Which point is corresponding to the reference point?
Reference image:
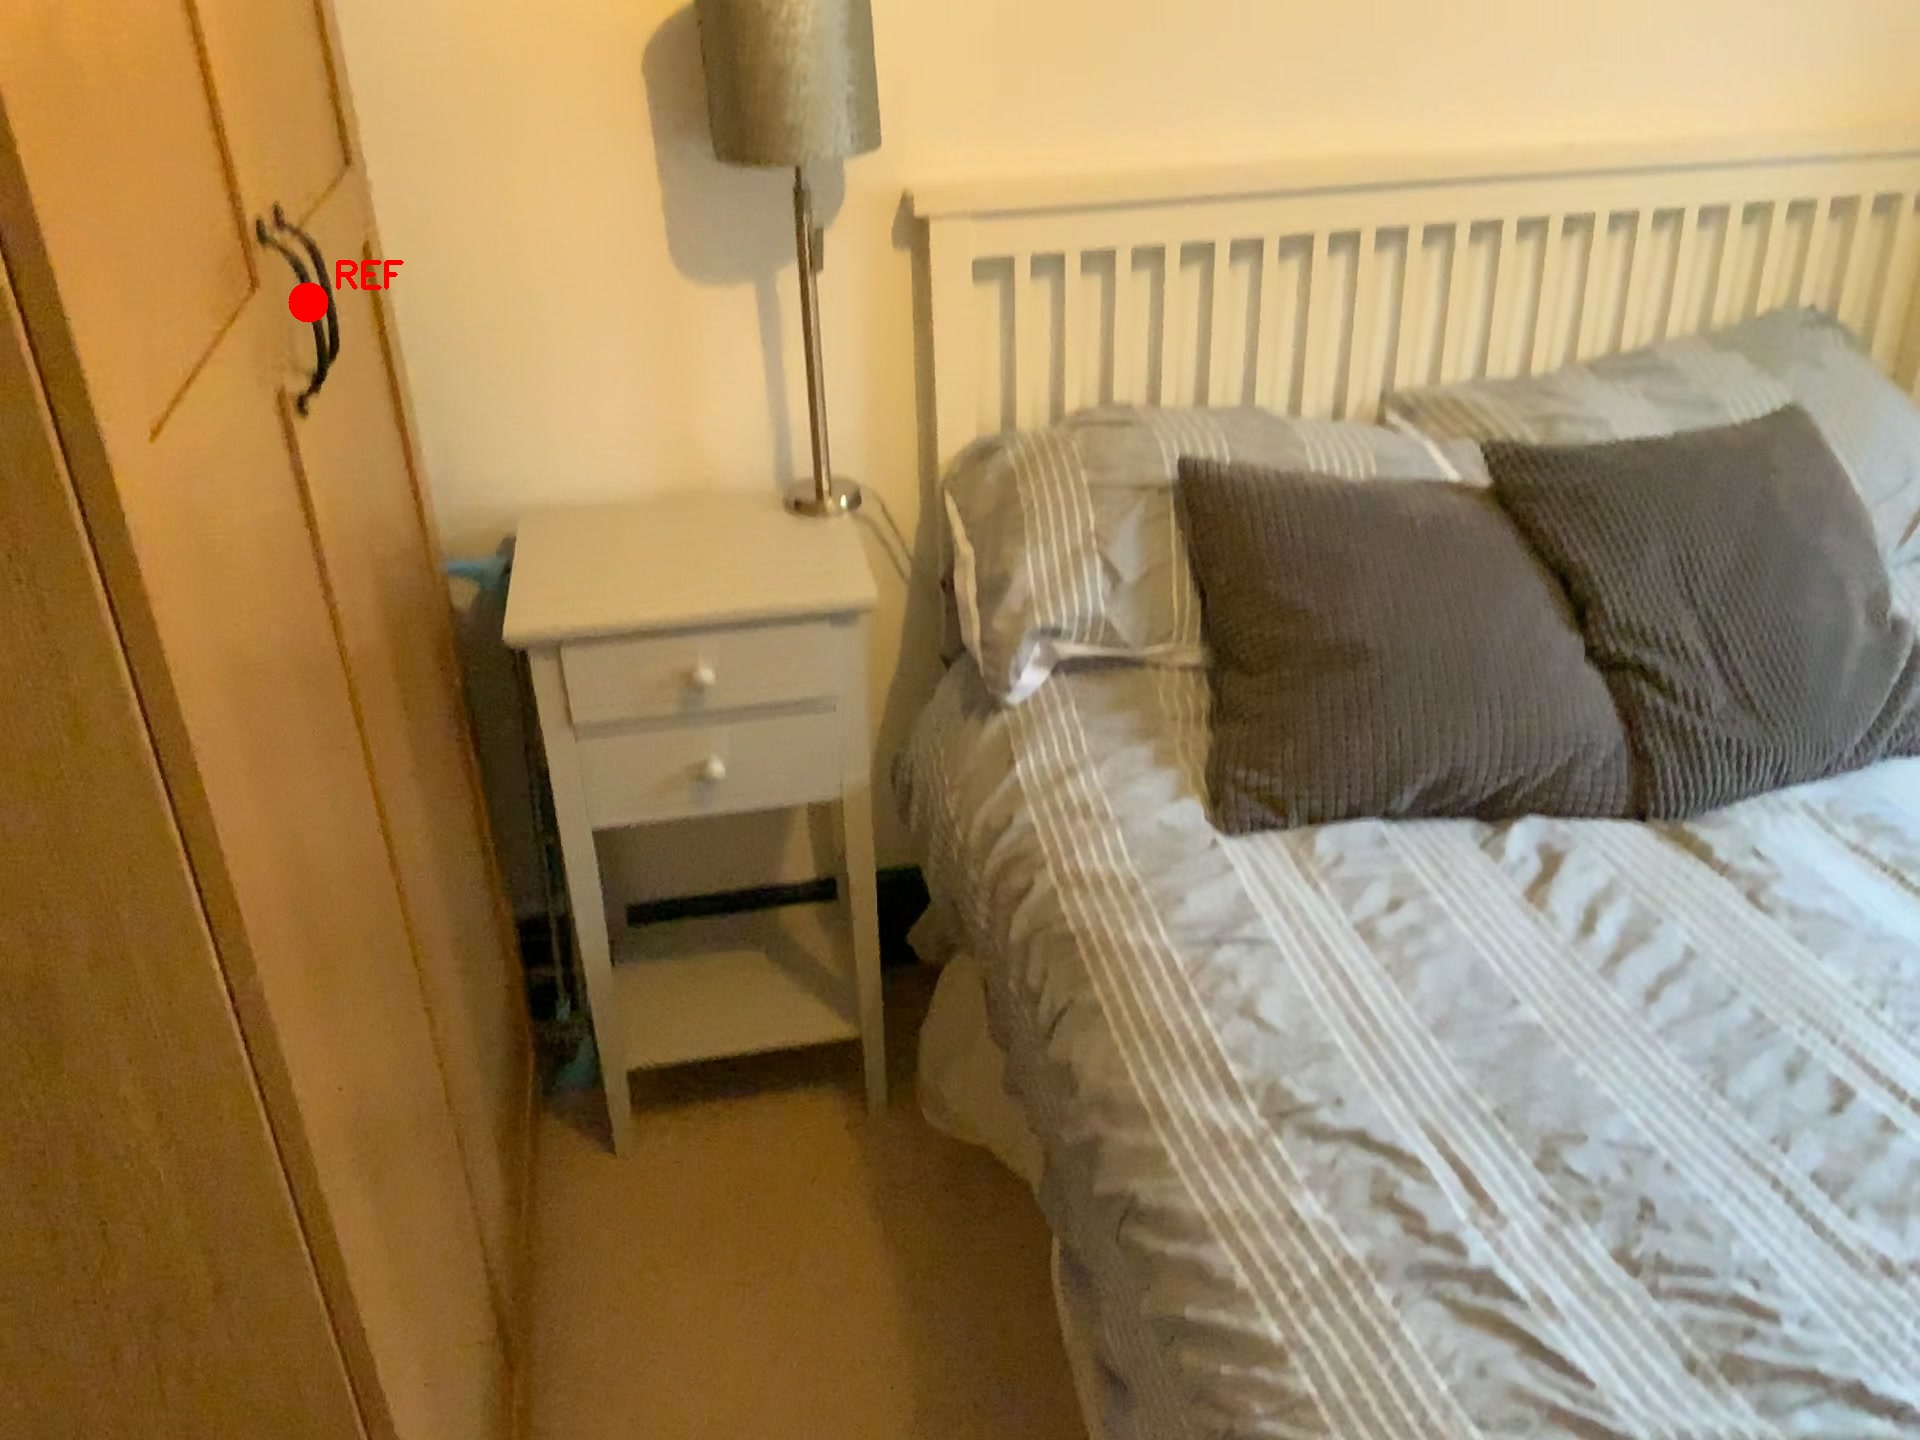
Option image:
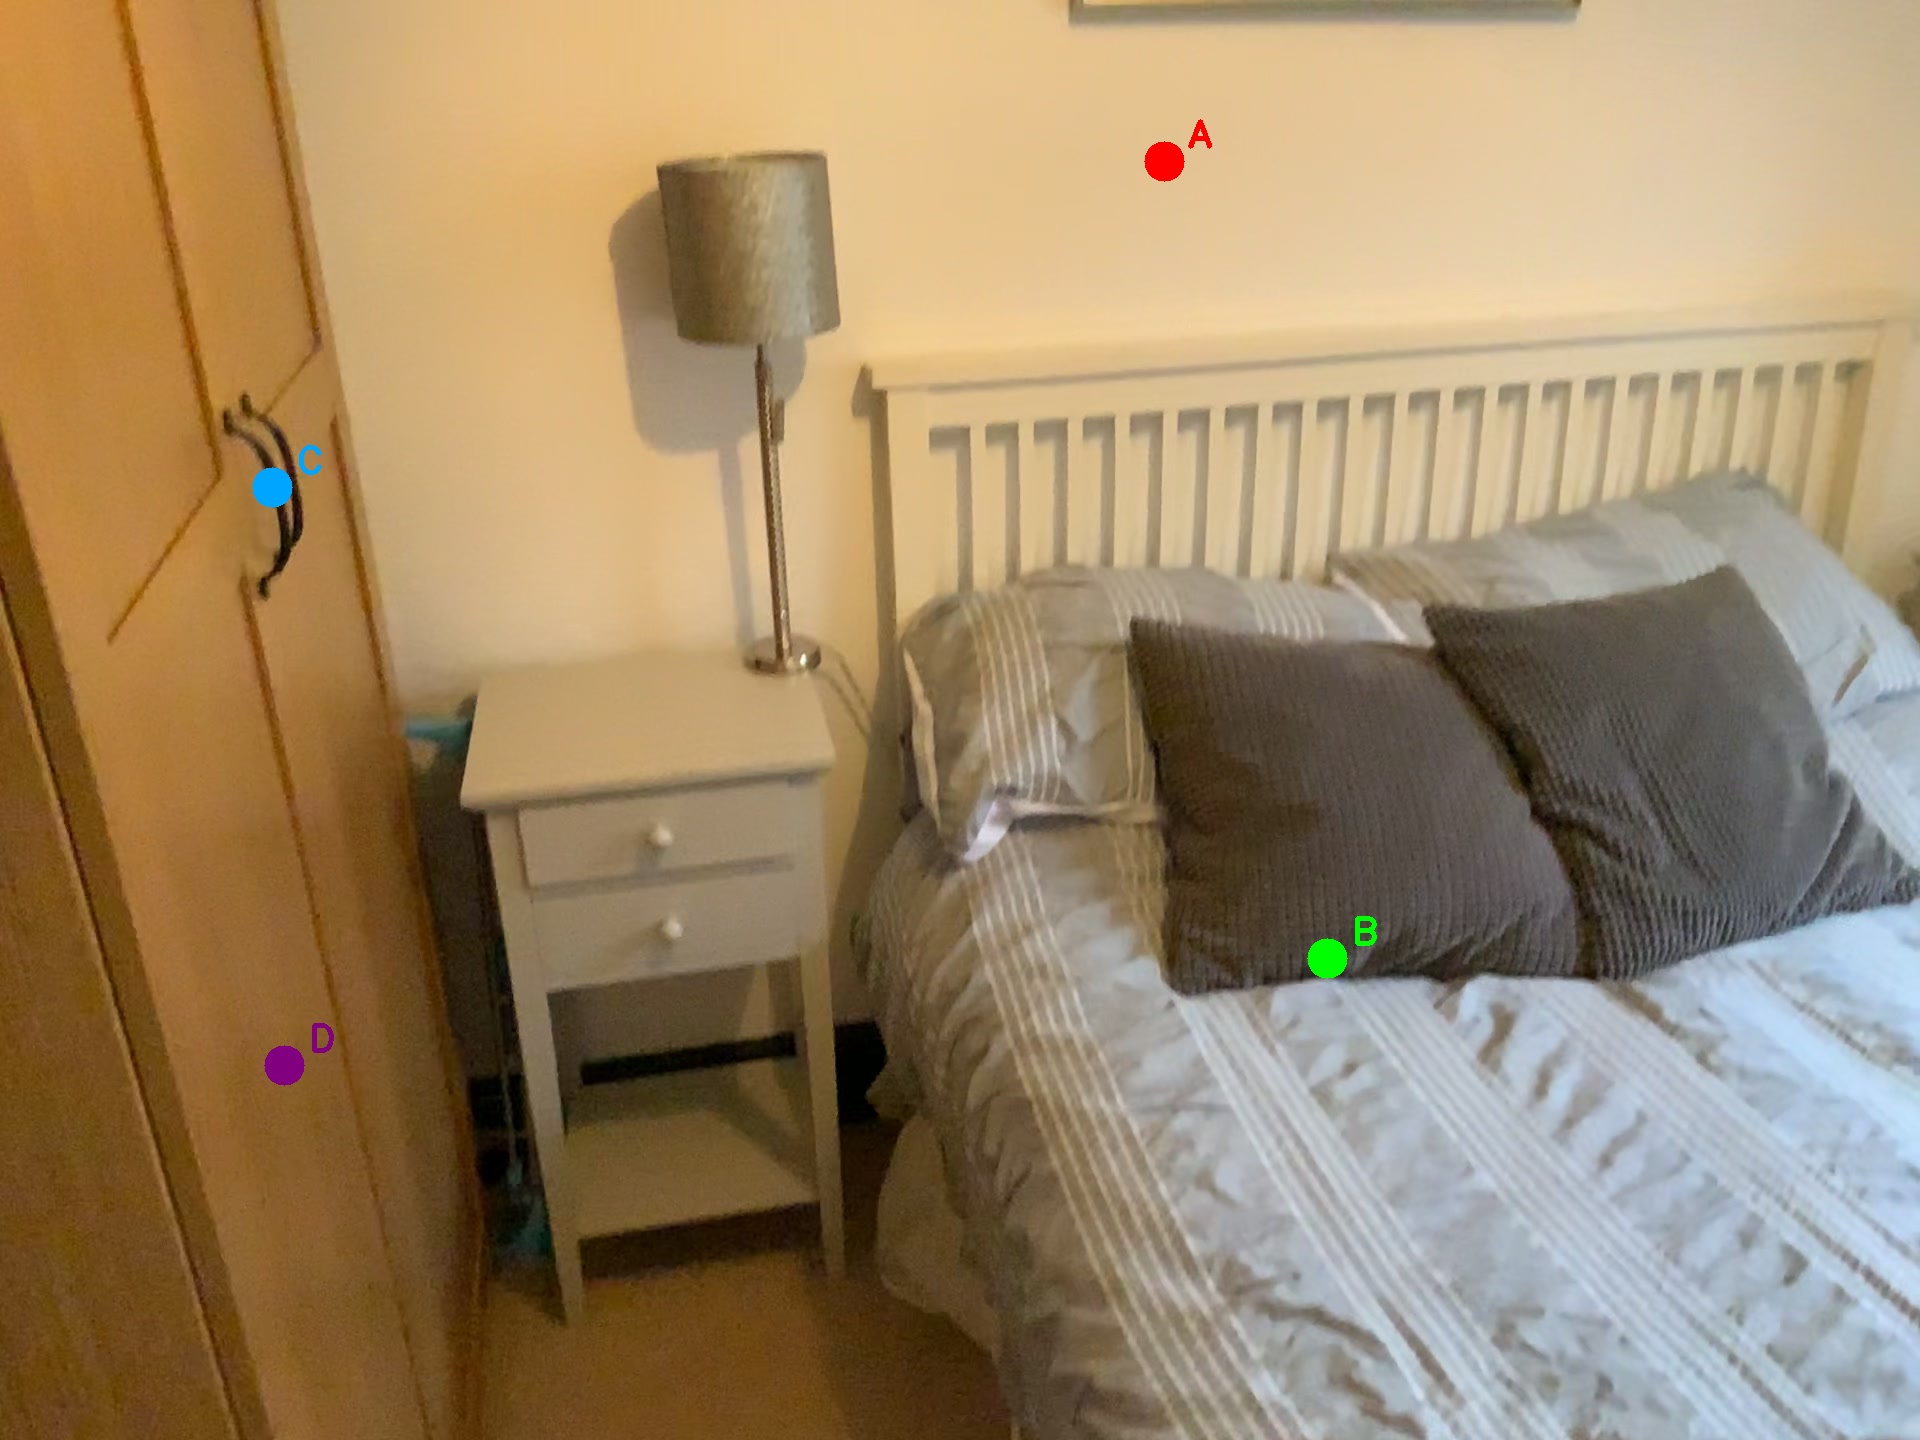
Choices:
Point A
Point B
Point C
Point D
Answer: (C)